Yomitan Auxiliary Airfield

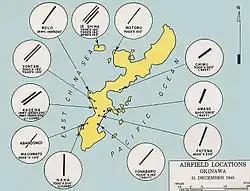
Location of Yontan Airfield

In addition to the USAAF units, Yontan Airfield hosted several Naval and Marine Corps air squadrons equipped with F4U Corsairs, PBY Catalinas and F6F Hellcats.